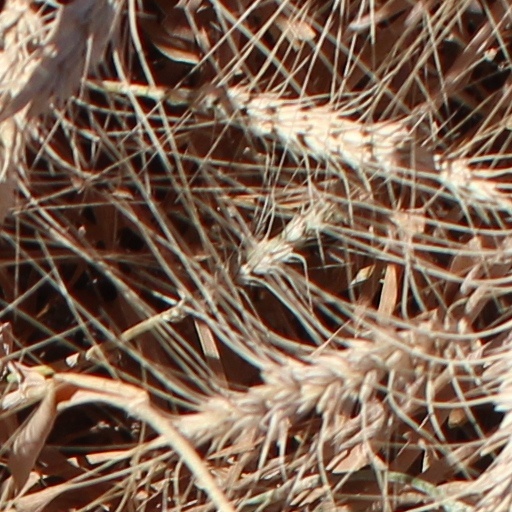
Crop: wheat